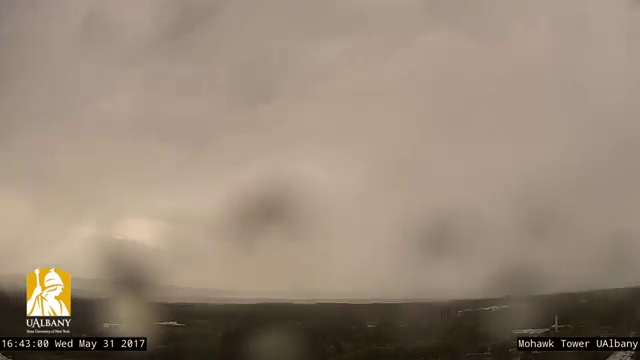
Fire: no
Smoke: no